Fujikawa Station (Aichi)

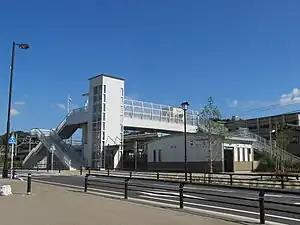
Fujikawa Station in August 2012

is a railway station in the city of Okazaki, Aichi, Japan, operated by Meitetsu.